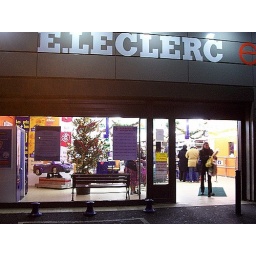
A Christmas tree in the window of a grocery store on the Rue d'Hauterive.